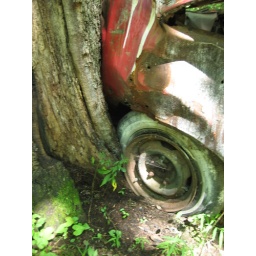
car in forest